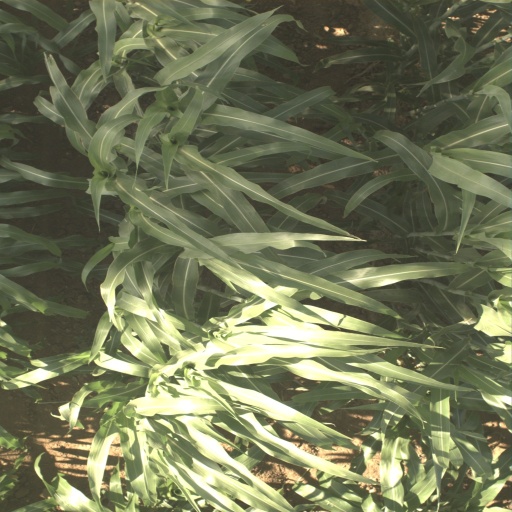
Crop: sorghum